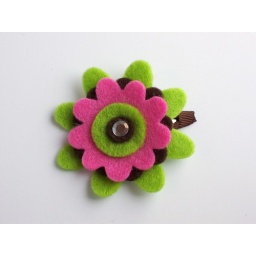
A funky ribbon lined snap clip with layered felt flower in lime green/cocoa brown/bright pink and crystal centre.